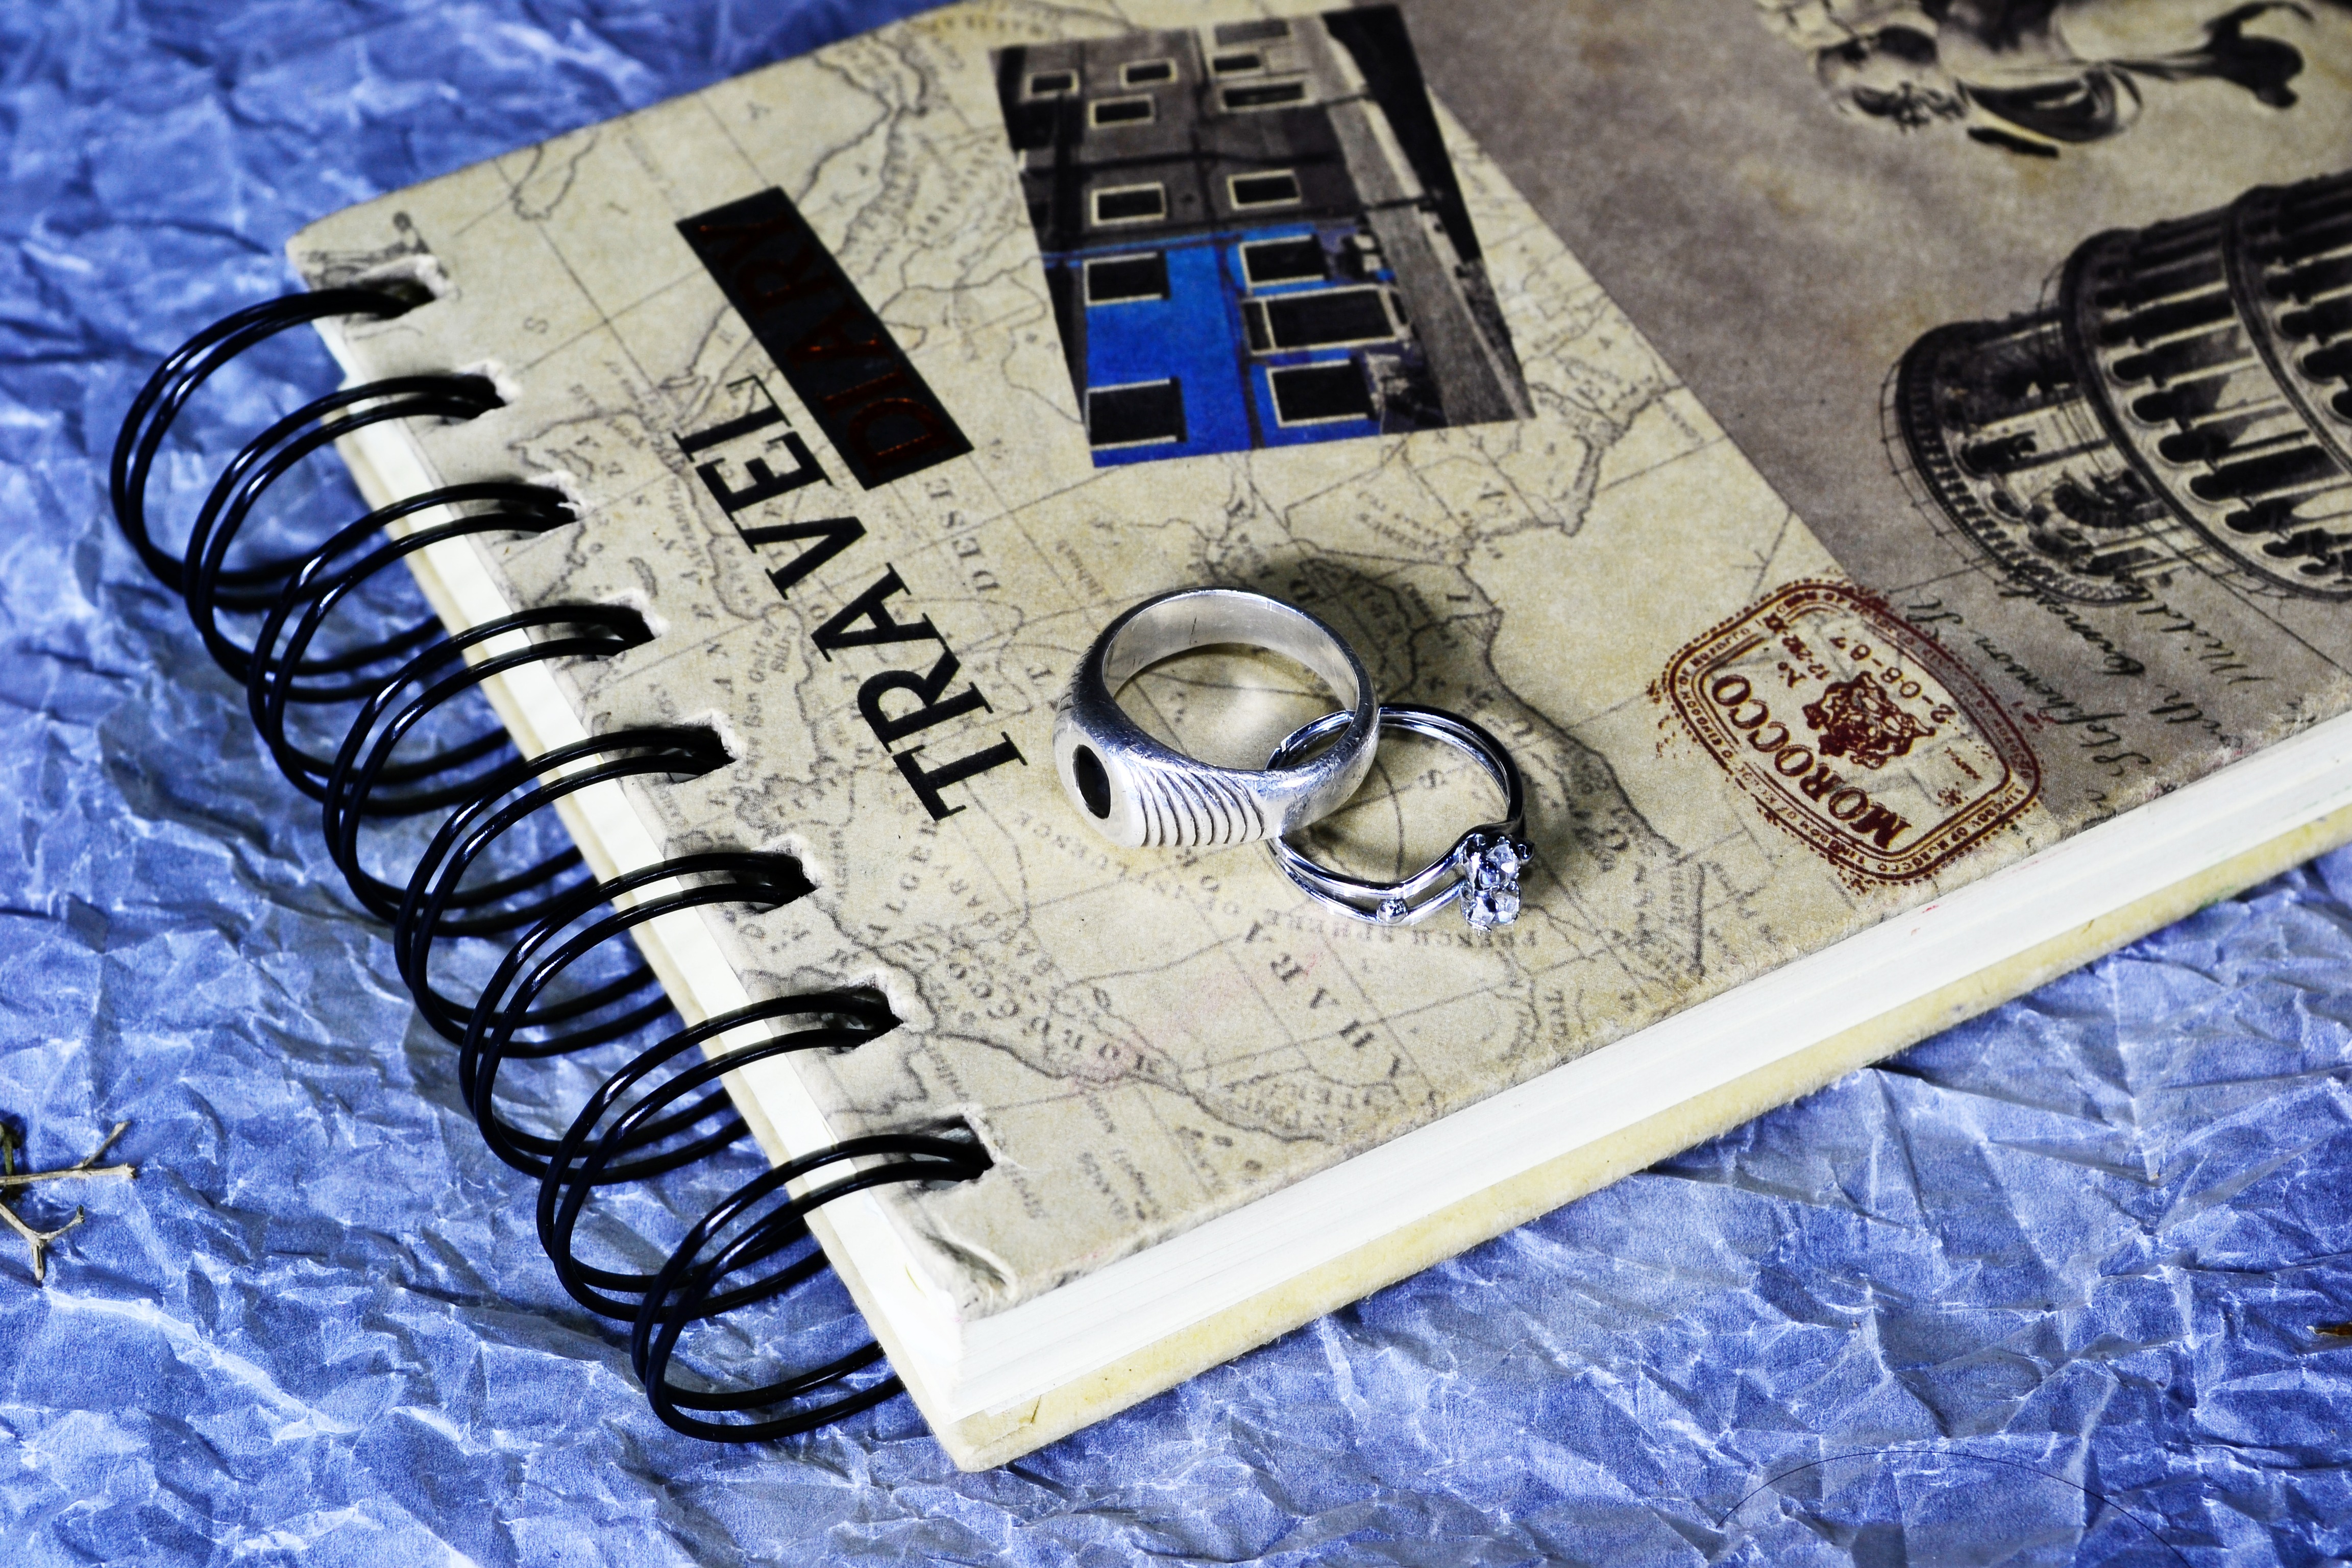
notebook, light, leaf, ring, moody, love, autumn, romance, blue, light painting, brand, sad, art, drawing, sri lanka, ceylon, tissue paper, dried leaf, mawanella, old leaf